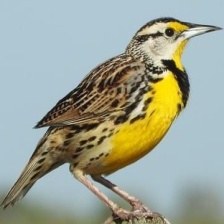
Species: EASTERN MEADOWLARK
Scientific name: STURNELLA MAGNA